Porsche Rennsport Reunion

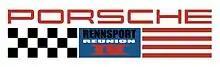
Porsche Rennsport Reunion IV logo

The Porsche Rennsport Reunion IV was held at Laguna Seca in Monterey, California in 2011.